British Rail Class 320

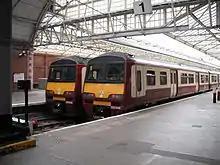
320s at in 2009

Between 2002 and 2004, the Class 320 fleet was given an interior refurbishment, with new seat covers and flooring vinyl, improved interior lighting and electronic and audible destination information systems installed. The units were also given a revised SPT carmine and cream livery, the most noticeable difference being the passenger doors were all cream.